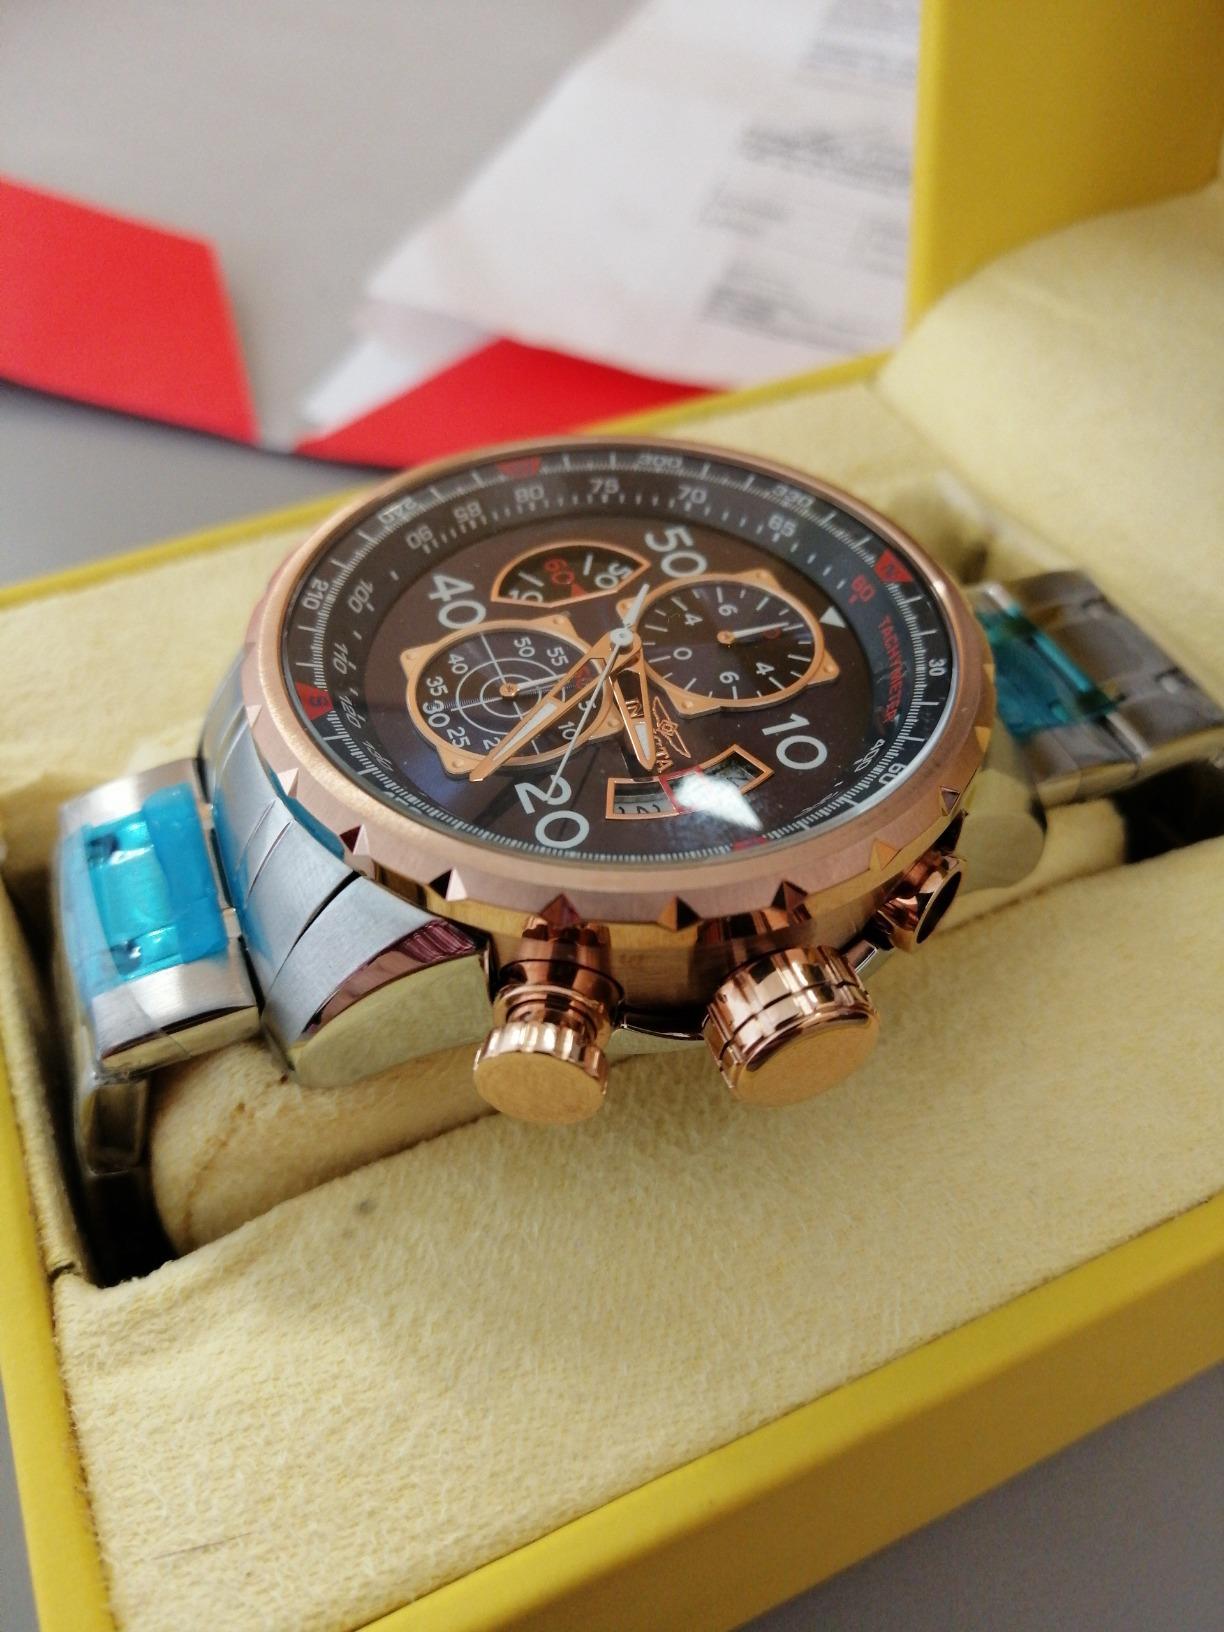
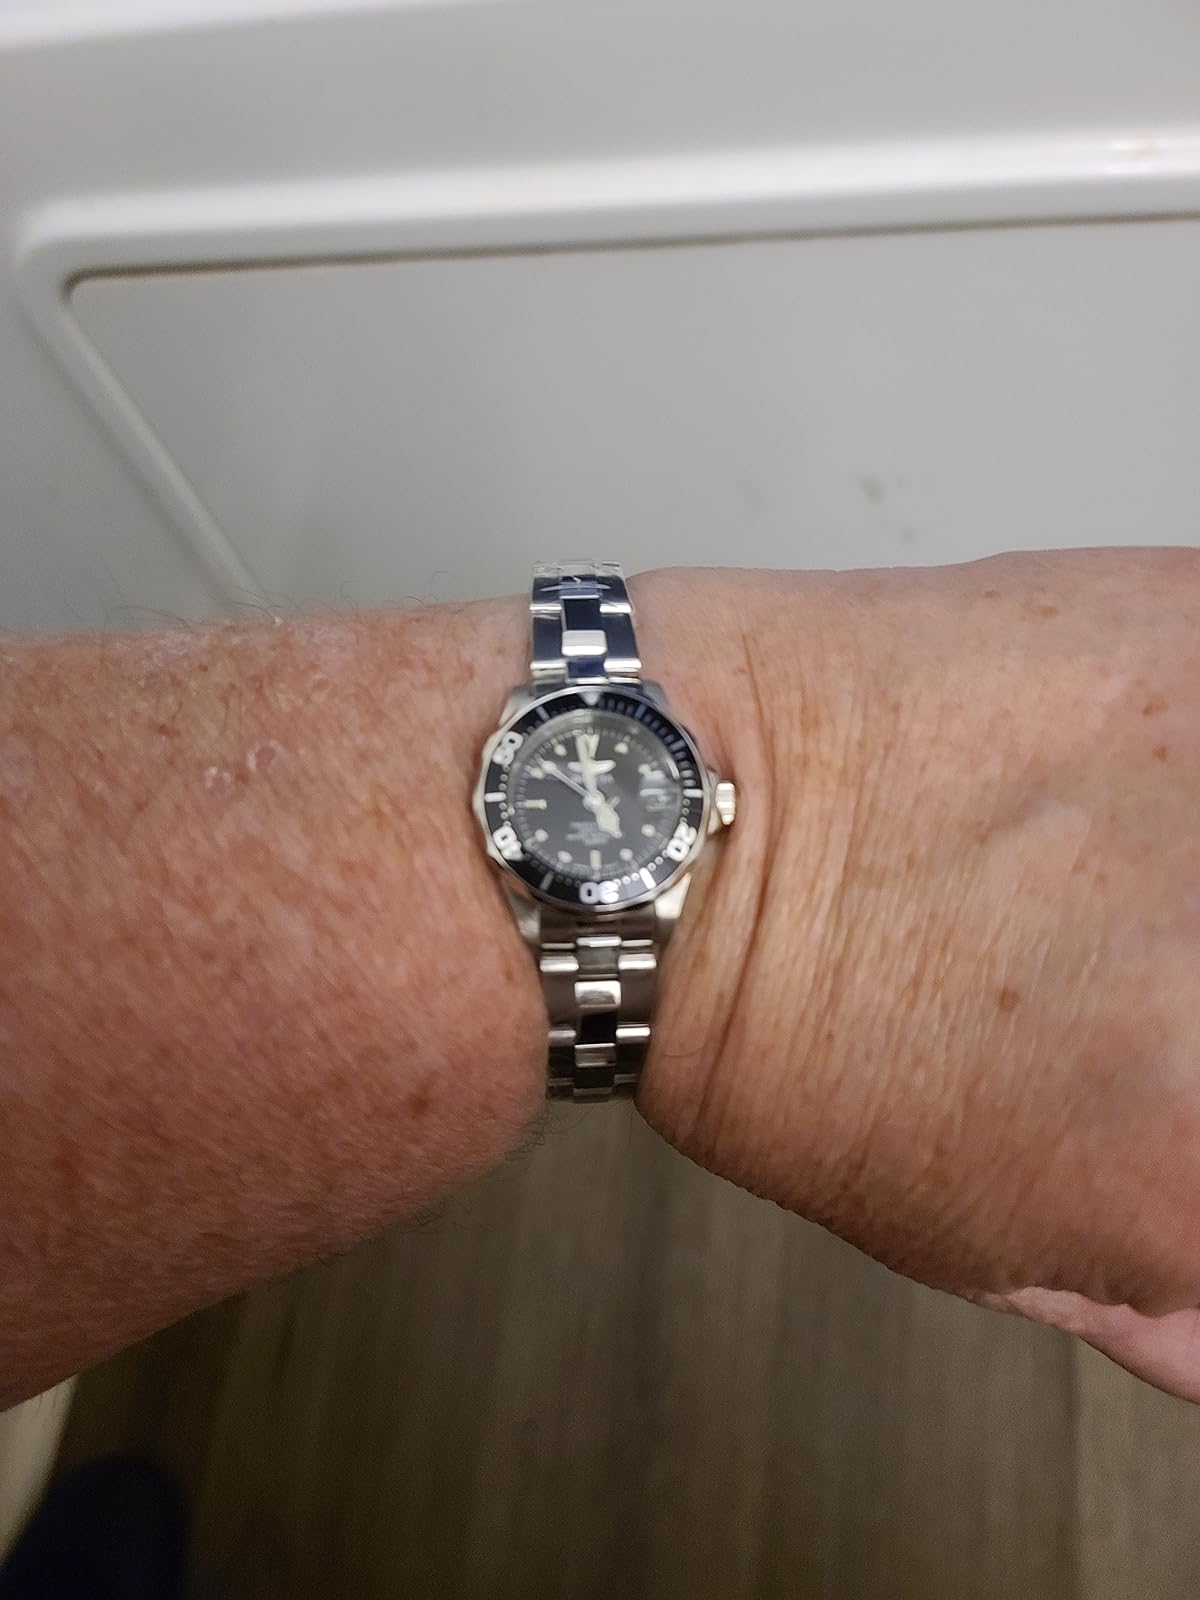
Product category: accessories_watch
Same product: no